The Bowery Mission

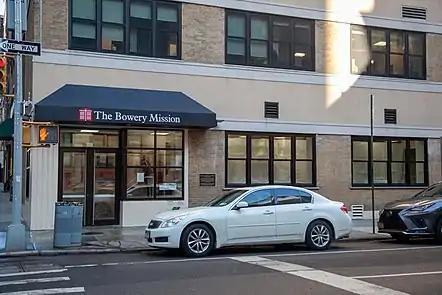
The Bowery Mission's location at 90 Lafayette Street, formerly New York City Rescue Mission

In 2020, The Bowery Mission provided more than 429,500 meals, 104,000 nights of shelter, 67,500 emergency showers, and 27,600 articles of clothing. In 2019, The Bowery Mission and its controlled affiliates received more than $7.3 million worth of donated food, clothing, and other items.